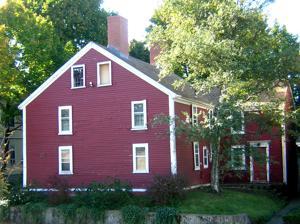
Building: Adams-Magoun House
Country: United States of America
Year built: 1783
Historic house in Massachusetts, United States United States historic place Adams-Magoun House U.S. National Register of Historic Places Show map of Massachusetts Show map of the United States Location 438 Broadway, Somerville, Massachusetts Coordinates 42°23′45.8736″N 71°6′3.348″W / 42.396076000°N 71.10093000°W / 42.396076000; -71.10093000 Area less than one acre Built 1783 ( 1783 ) Architectural style Federal MPS Somerville MPS NRHP reference No. 89001239 Added to NRHP September 18, 1989 The Adams-Magoun House is a historic house at 438 Broadway in Somerville, Massachusetts .  Built about 1783, it is one of the city's few surviving 18th-century buildings and its best-preserved. It was listed on the National Register of Historic Places in 1989. Description and history The Adams-Magoun House stands on Winter Hill in central Somerville, roughly midway between Magoun Square and the Winter Hill commercial district.  It is set facing east on the south side of Broadway, between Bartlett Street and Glenwood Road.  It is a 2½-story wood-frame structure, with a gabled roof, two interior chimneys, and a clapboarded exterior.  The main facade is five bays wide, with its entrance at the center, framed by pilasters and topped by a half-round transom window and gabled pediment .  The interior follows a typical center hall plan , and has retained a number of original features, including particularly ornate turned balusters on the main staircase. The house was built by Joseph Adams in 1783, and was the farmstead house for a farm of 71 acres (29 ha).  It is one of a handful of 18th-century houses in Somerville, and its main entry transom window is believed to be one of the oldest of its type in the Boston area. Adams was married to Sarah Tufts, whose extended family owned large tracts of land in the town, including the tracts which eventually became Tufts University . She was the daughter of  Peter and Anne Tufts. Their daughter, Sarah Ann Adams, married John C. Magoun (1797–1882), for whom Magoun Square is named. Magoun was a local assessor , served on the school committee as an overseer of the poor, and was a captain in the militia . At the time of Adams' marriage to Magoun, the farm extended from Broadway to the Boston and Maine Railroad , between Central and Lowell streets. See also National Register of Historic Places listings in Somerville, Massachusetts References